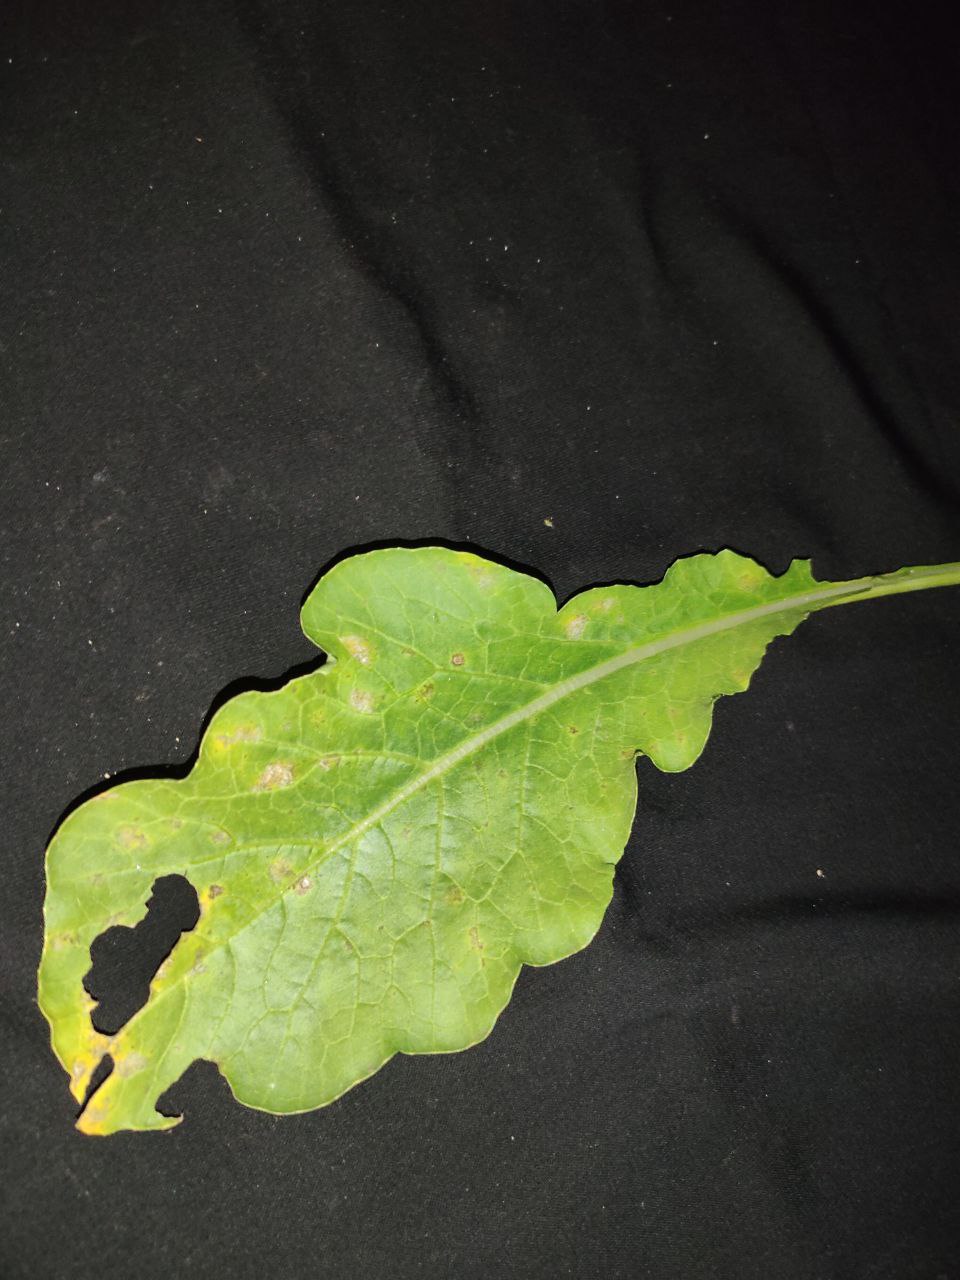
Label: Downey mildew